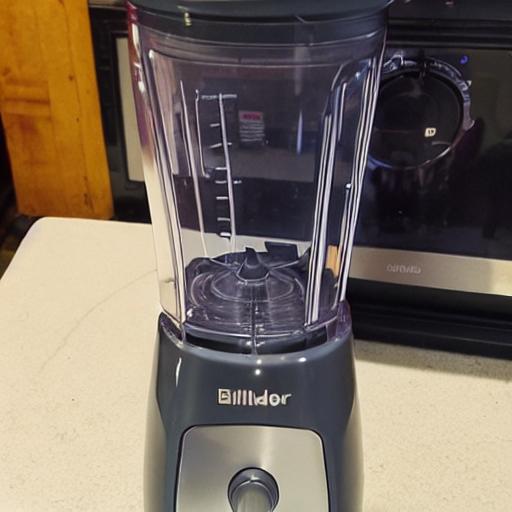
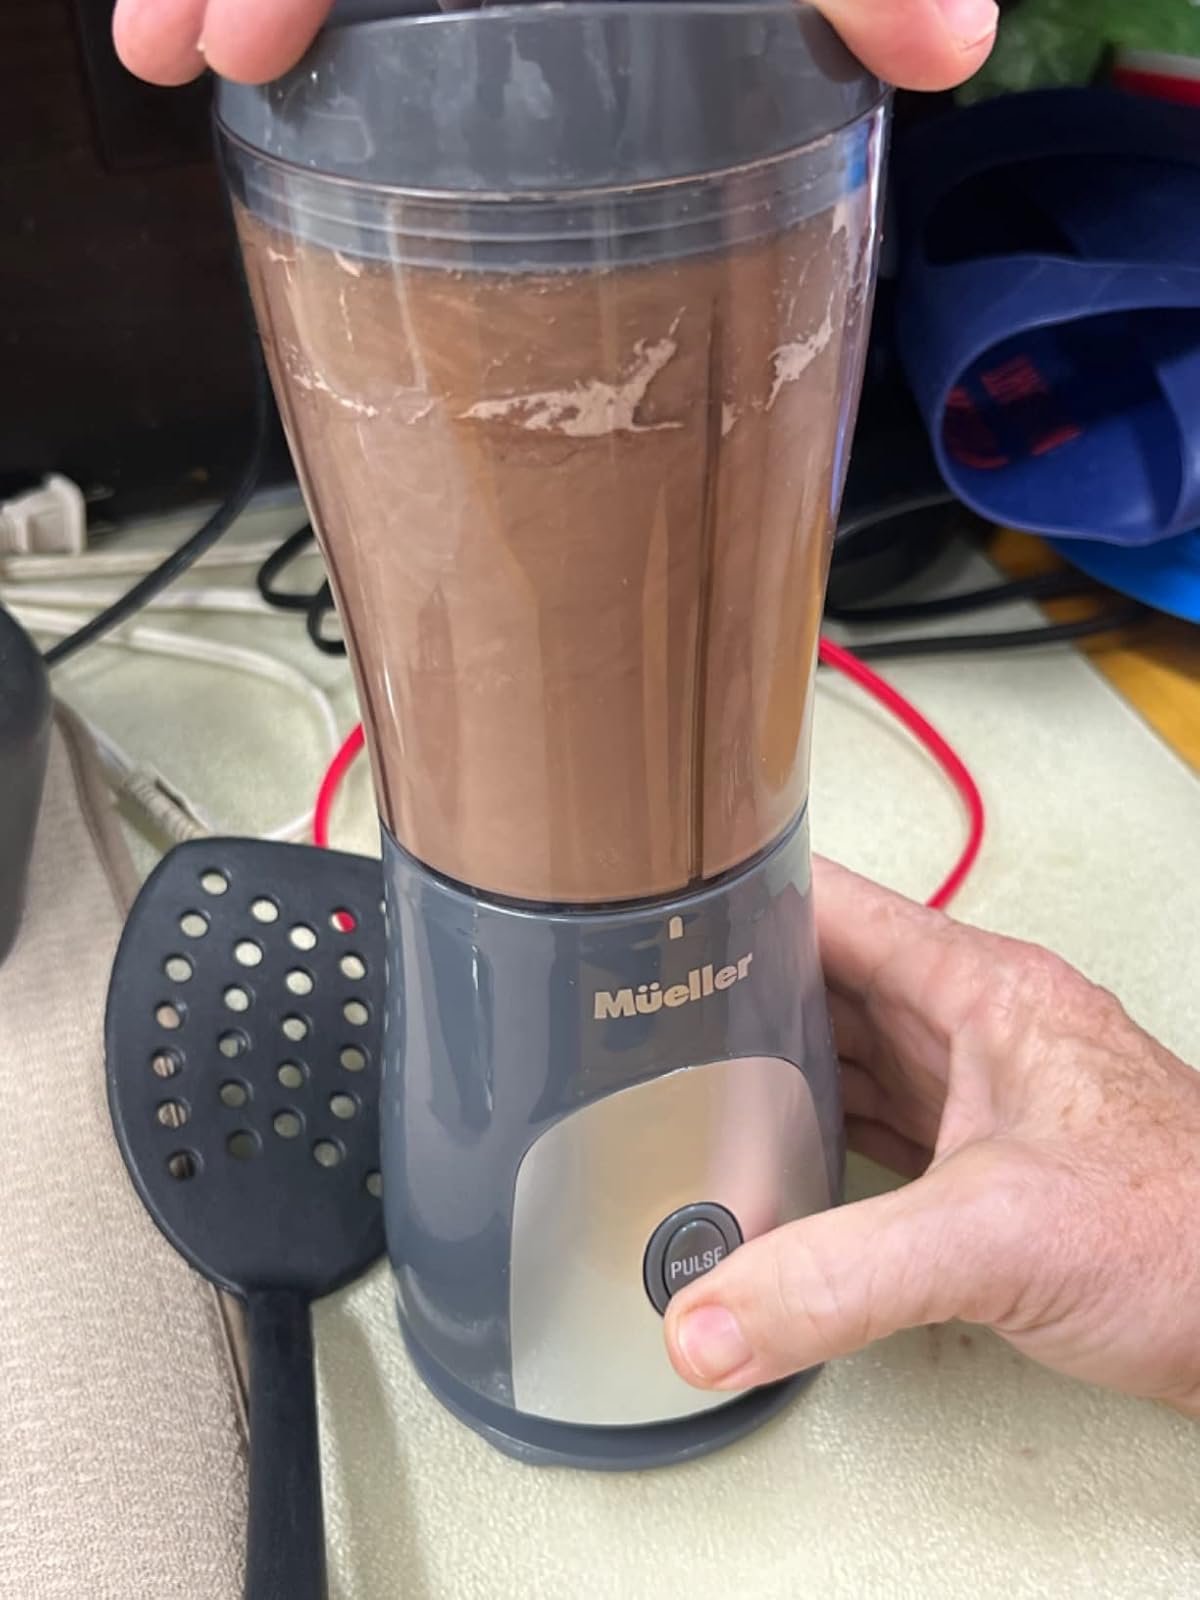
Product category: items_blender
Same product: no